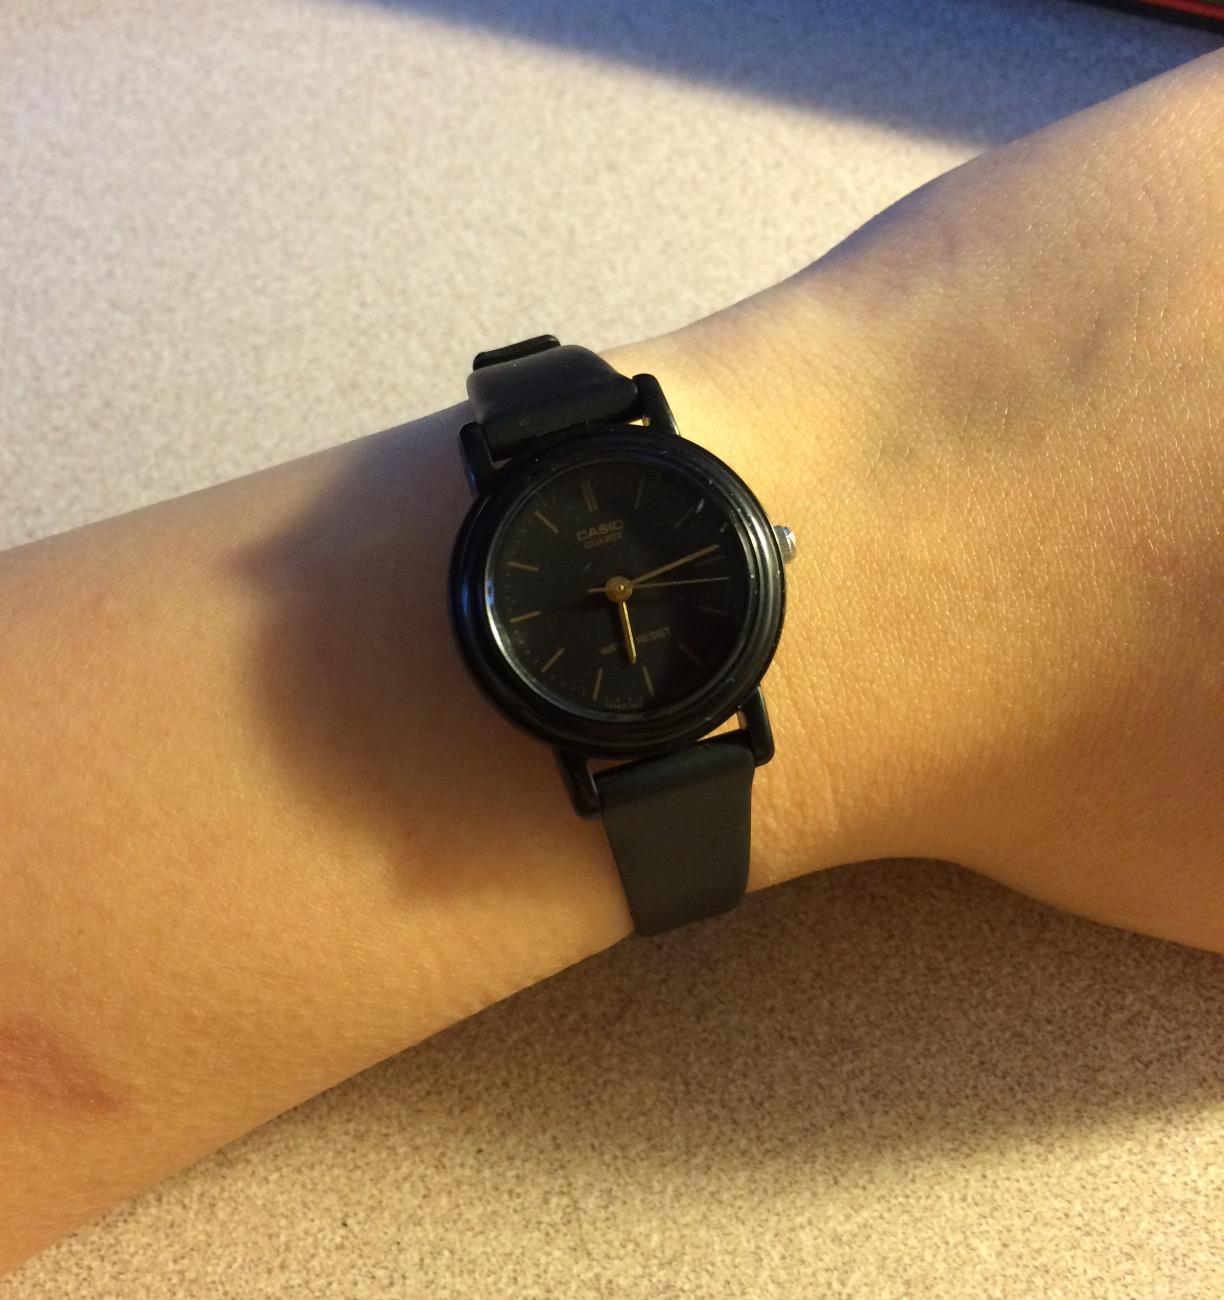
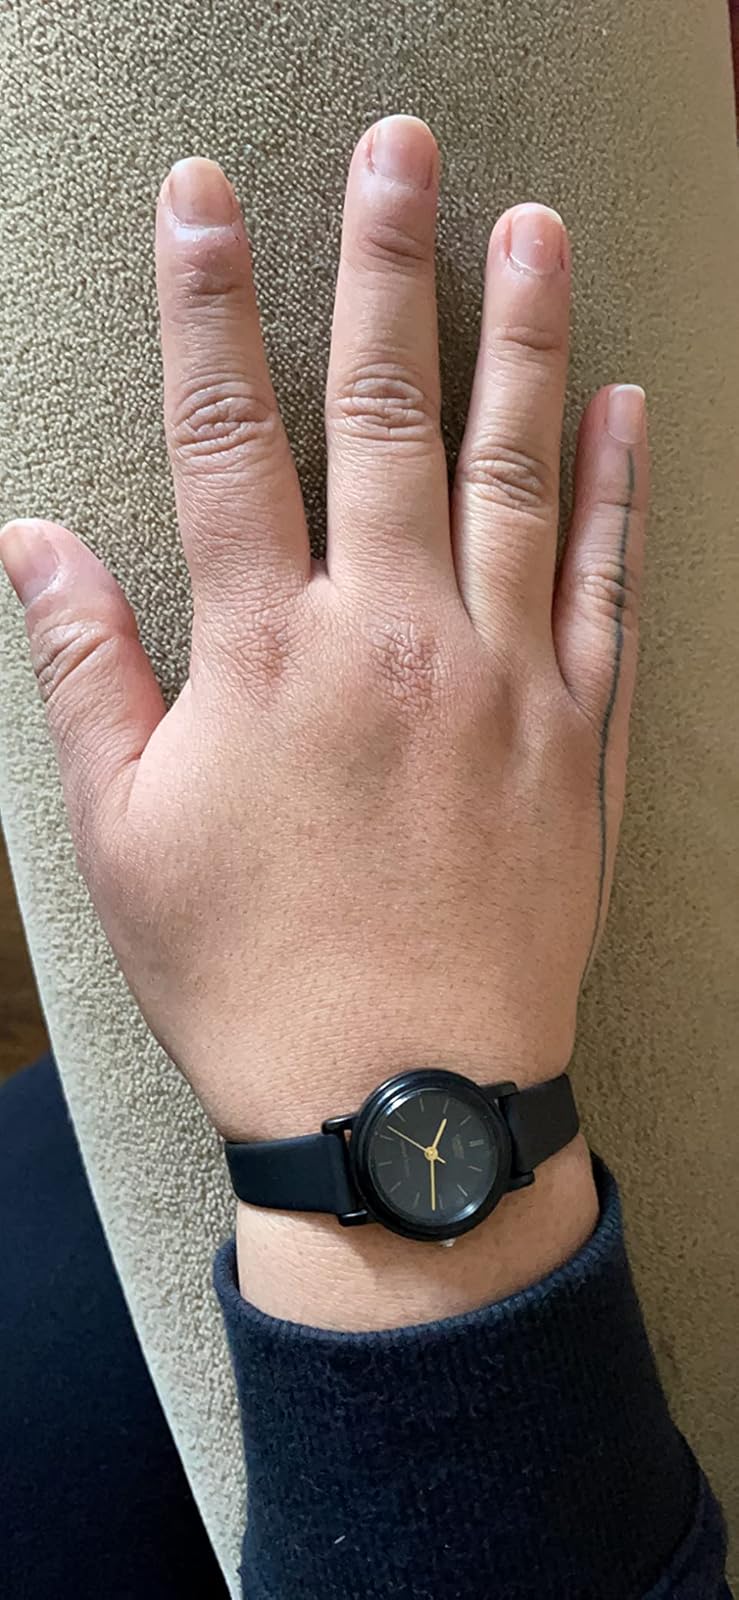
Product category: accessories_watch
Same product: yes